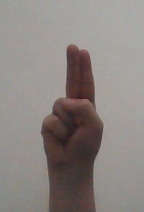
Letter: taa